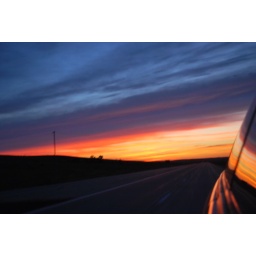
This is the view out the window of my car as the sun set over central South Dakota. Near the Badlands.